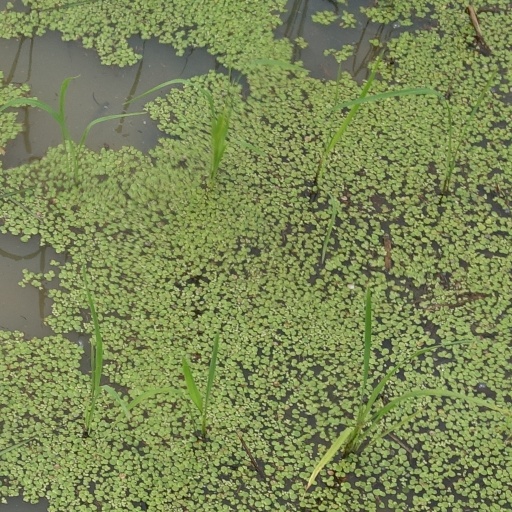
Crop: rice